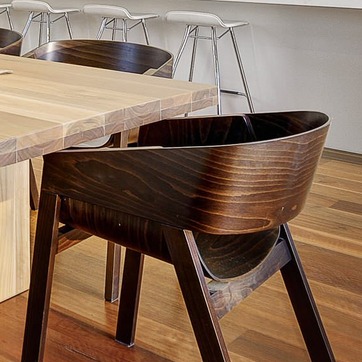
Material: wood